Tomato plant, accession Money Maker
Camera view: tilt-top (135 deg); turntable rotation: 60 degrees
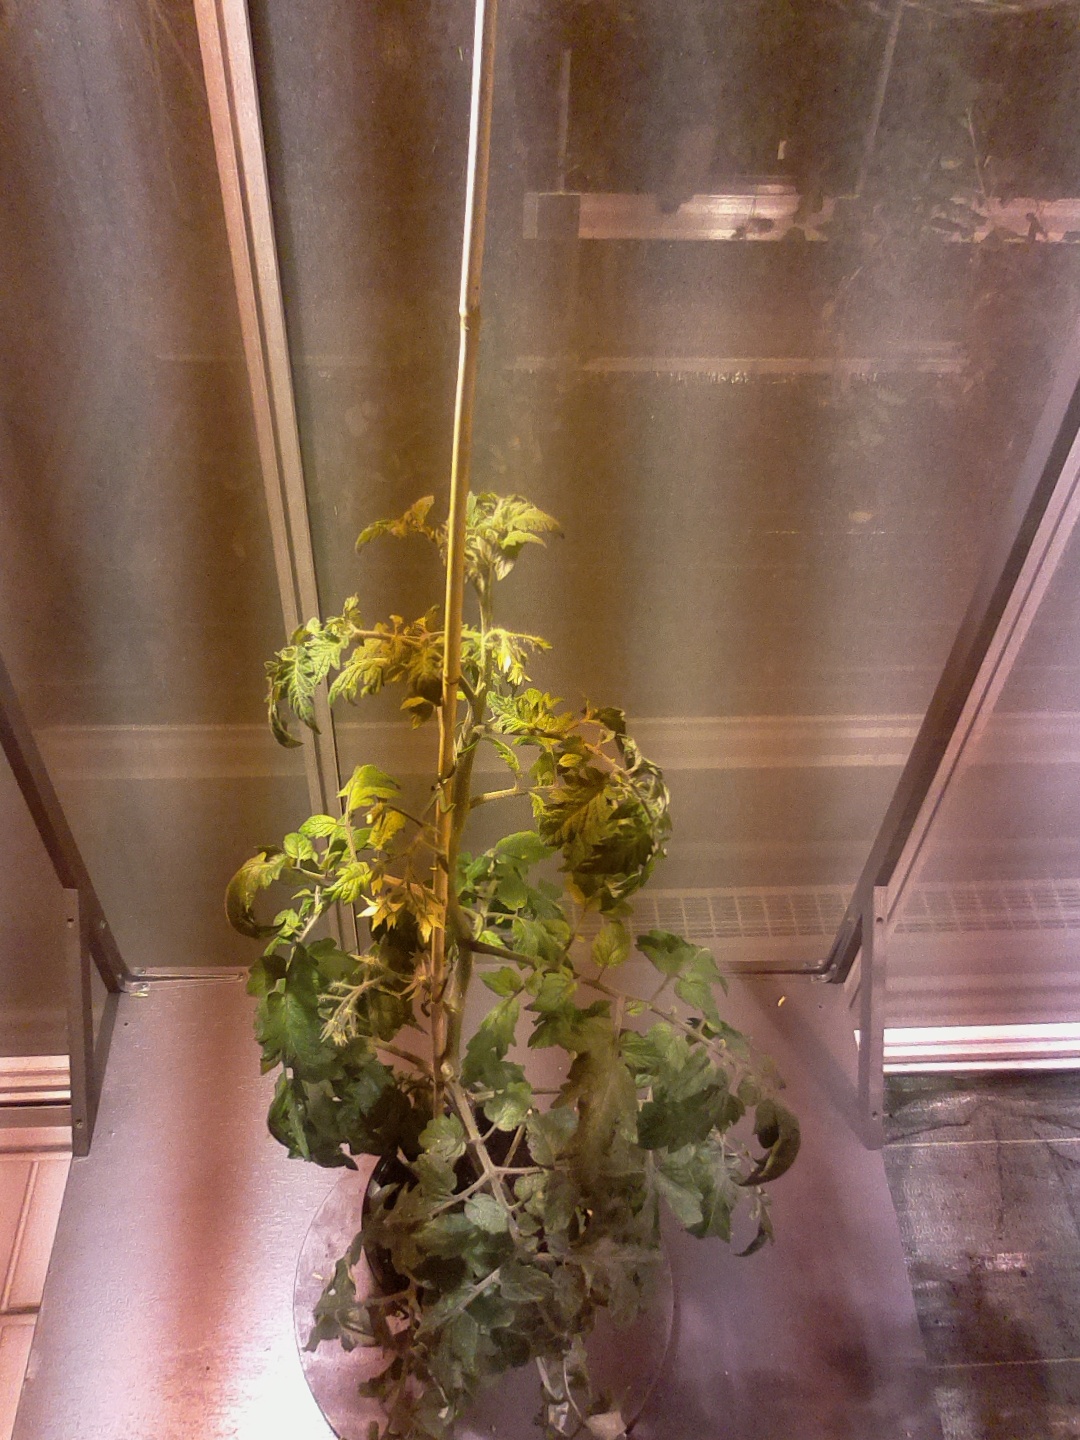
BBCH growth stage 69: End of flowering, 90%-100% of flowers open, more petals falling